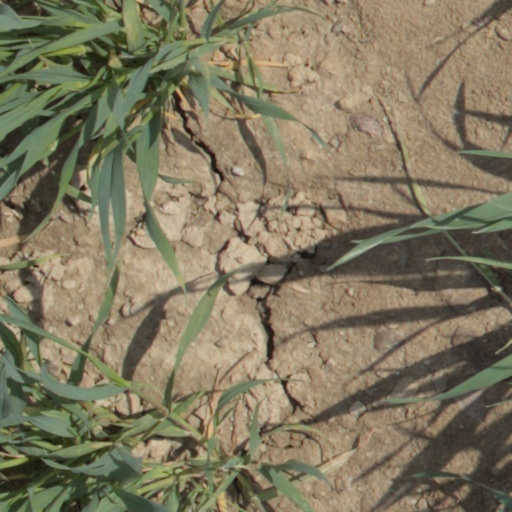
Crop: wheat